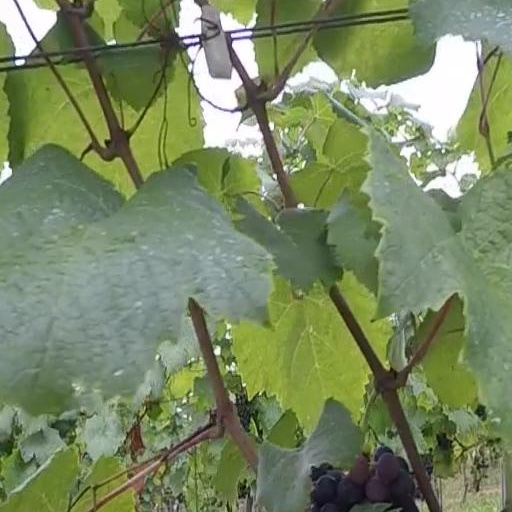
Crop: grape